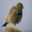
Label: bird